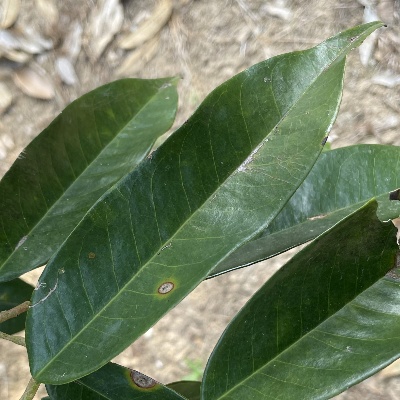
Label: Leaf_Phomopsis